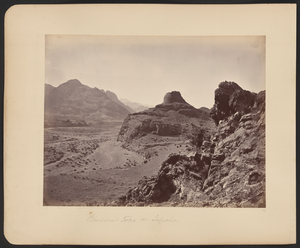
Ce cliché du tope (stupa) bouddhiste au-dessus du village afghan de Sphola, à 25